Infectious diseases (medical specialty)

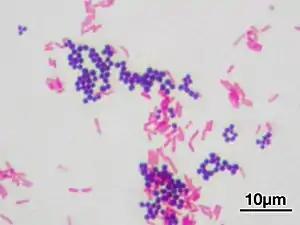
Gram stain of bacteria: a test frequently performed in infectiology to distinguish between different types of bacteria.

Infectious diseases (ID), also known as infectiology, is a medical specialty dealing with the diagnosis and treatment of infections. An infectious diseases specialist's practice consists of managing nosocomial (healthcare-acquired) infections or community-acquired infections. An ID specialist investigates and determines the cause of a disease (bacteria, virus, parasite, fungus or prions). Once the cause is known, an ID specialist can then run various tests to determine the best drug to treat the disease. While infectious diseases have always been around, the infectious disease specialty did not exist until the late 1900s after scientists and physicians in the 19th century paved the way with research on the sources of infectious disease and the development of vaccines.